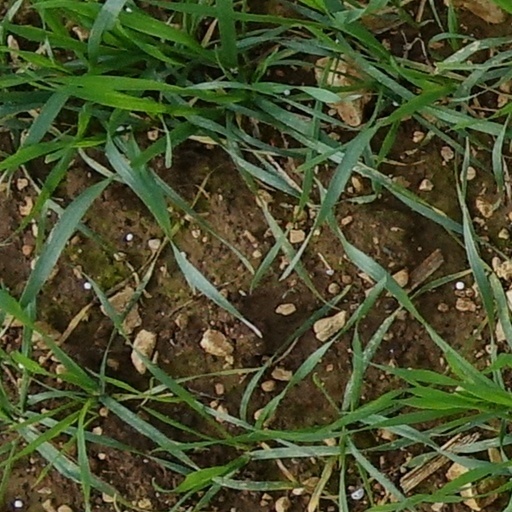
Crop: wheat